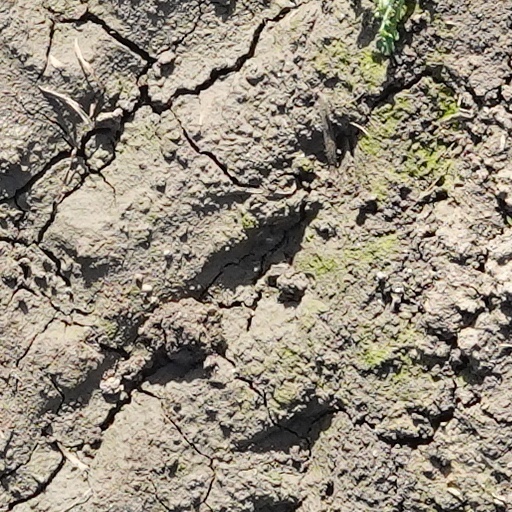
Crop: wheat